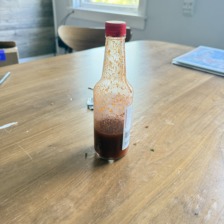
Label: no_baby_yoda